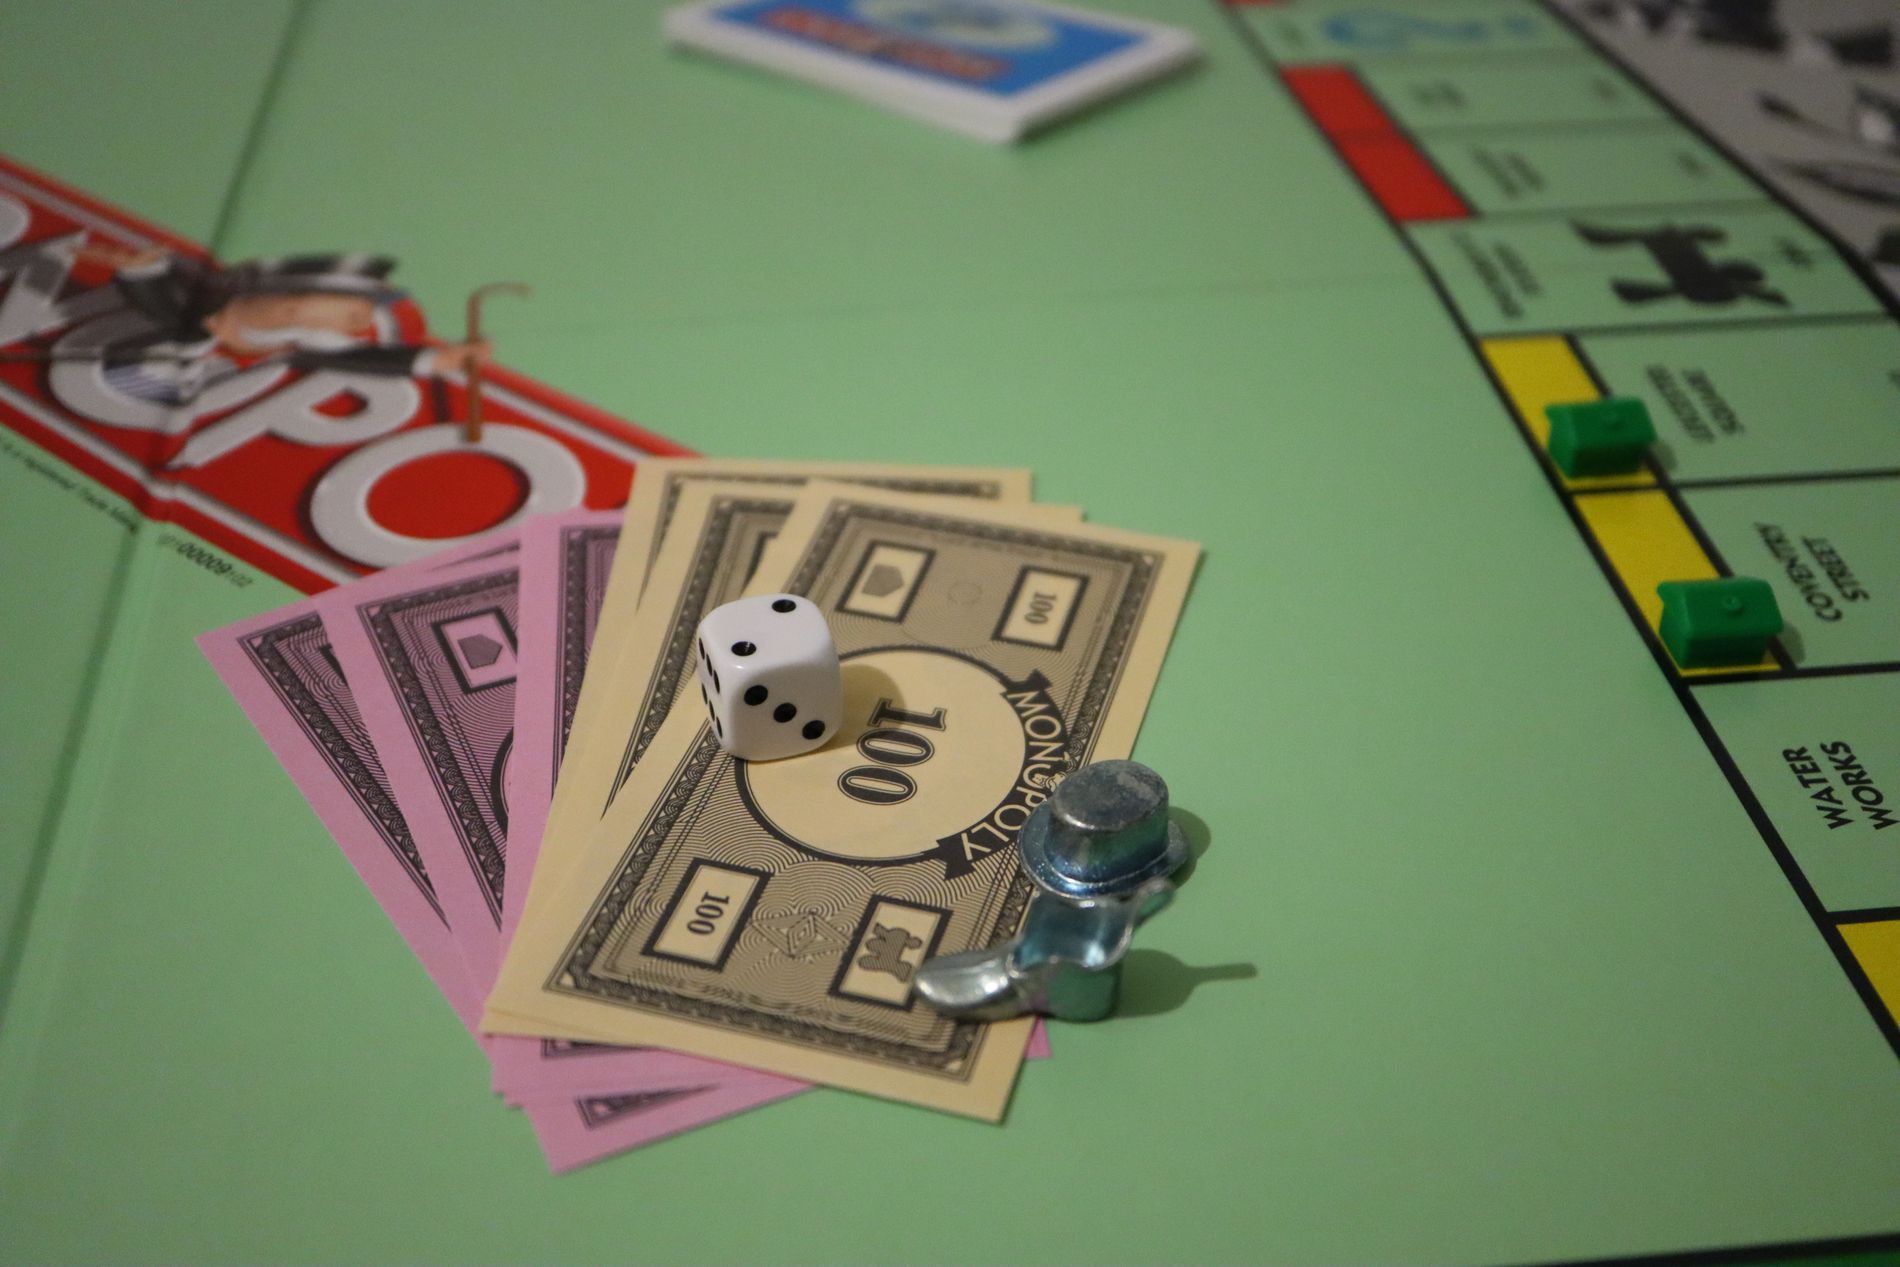
A Monopoly Moment
Monopoly game is in progress. The image focuses on a section of the game board, specifically the area where money, property cards, dice, and a game piece are clustered.
A close-up shot taken from a slightly high angle, emphasizing the details of the game pieces and currency while maintaining context of the board. The perspective gives a player's-eye view, making it feel like a real moment in gameplay.
Labels: Game, Clapperboard, Gambling, Machine, Screw, Dice, Monopoly board, Cards, Metal game piece, game piece
Camera: Canon Canon EOS M6 Mark II
Lens: EF-M28mm f/3.5 MACRO IS STM
Aperture: F3.5
Exposure: 1/125 sec
ISO: 4000
Focal length: 28